Vali Ionescu

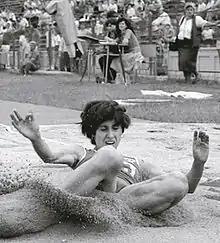
Ionescu at the 1984 Olympics

Valeria "Valy" Ionescu (later Constantin, born 31 August 1960) is a retired long jumper from Romania. She won the European title in 1982 and an Olympic silver medal in 1984. Ionescu spent her entire career with the club Rapid Bucuresti, and later worked there as a coach and official.